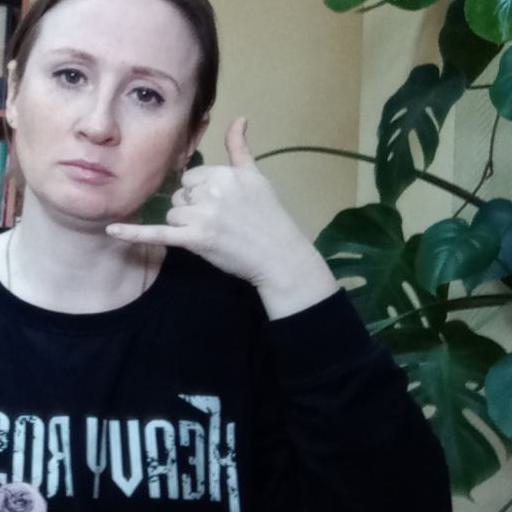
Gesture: call